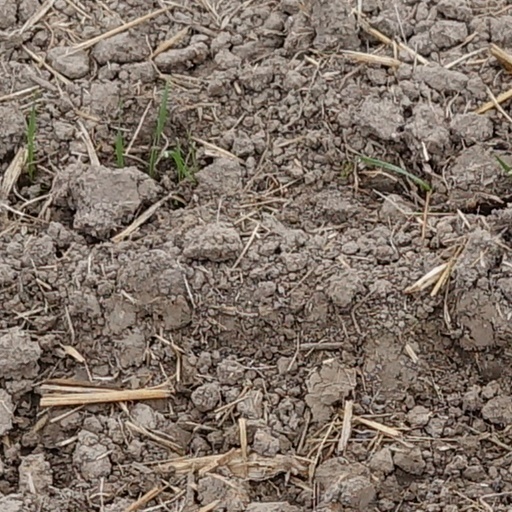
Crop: wheat